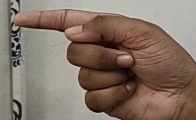
ASL sign: G